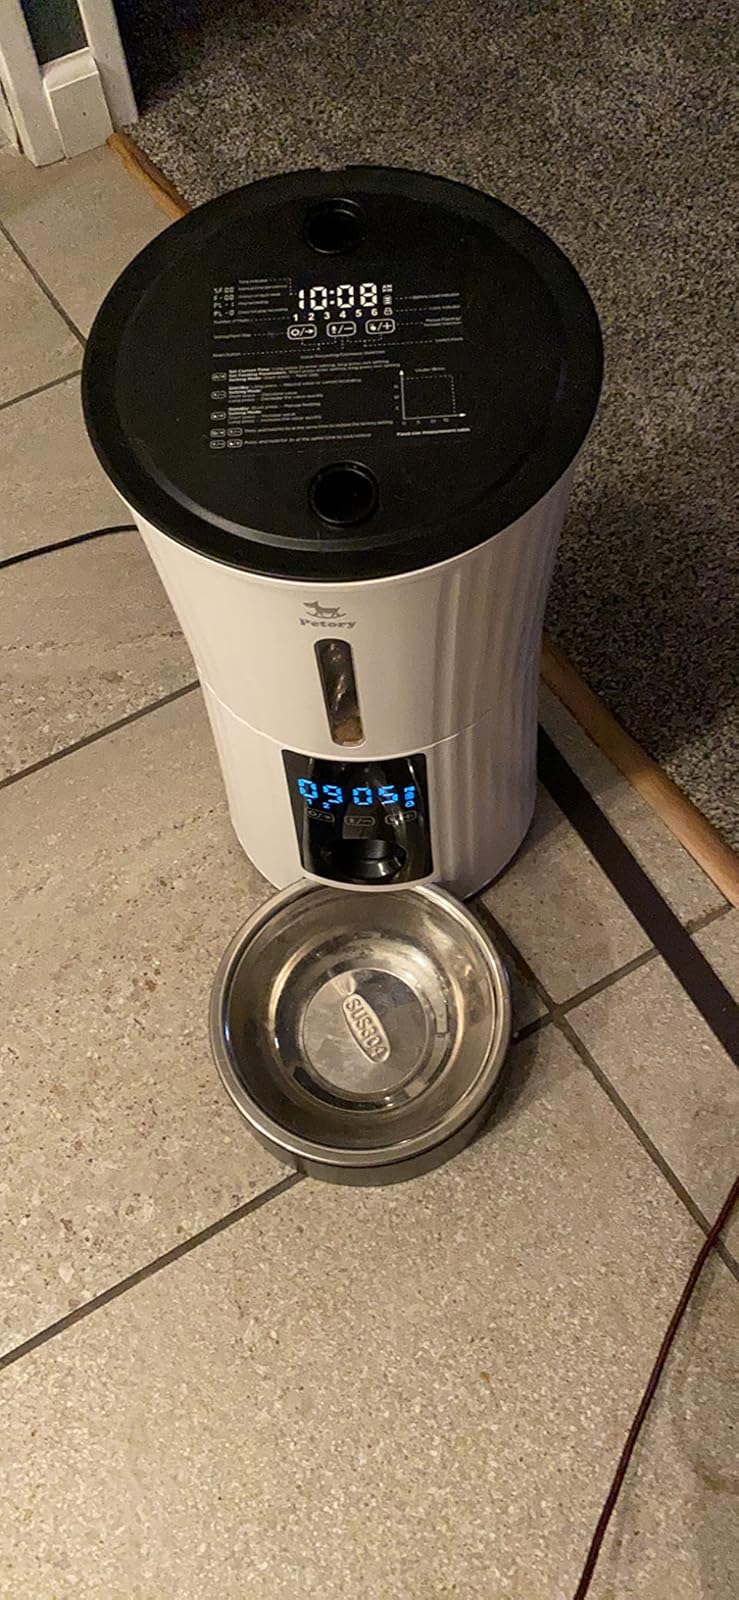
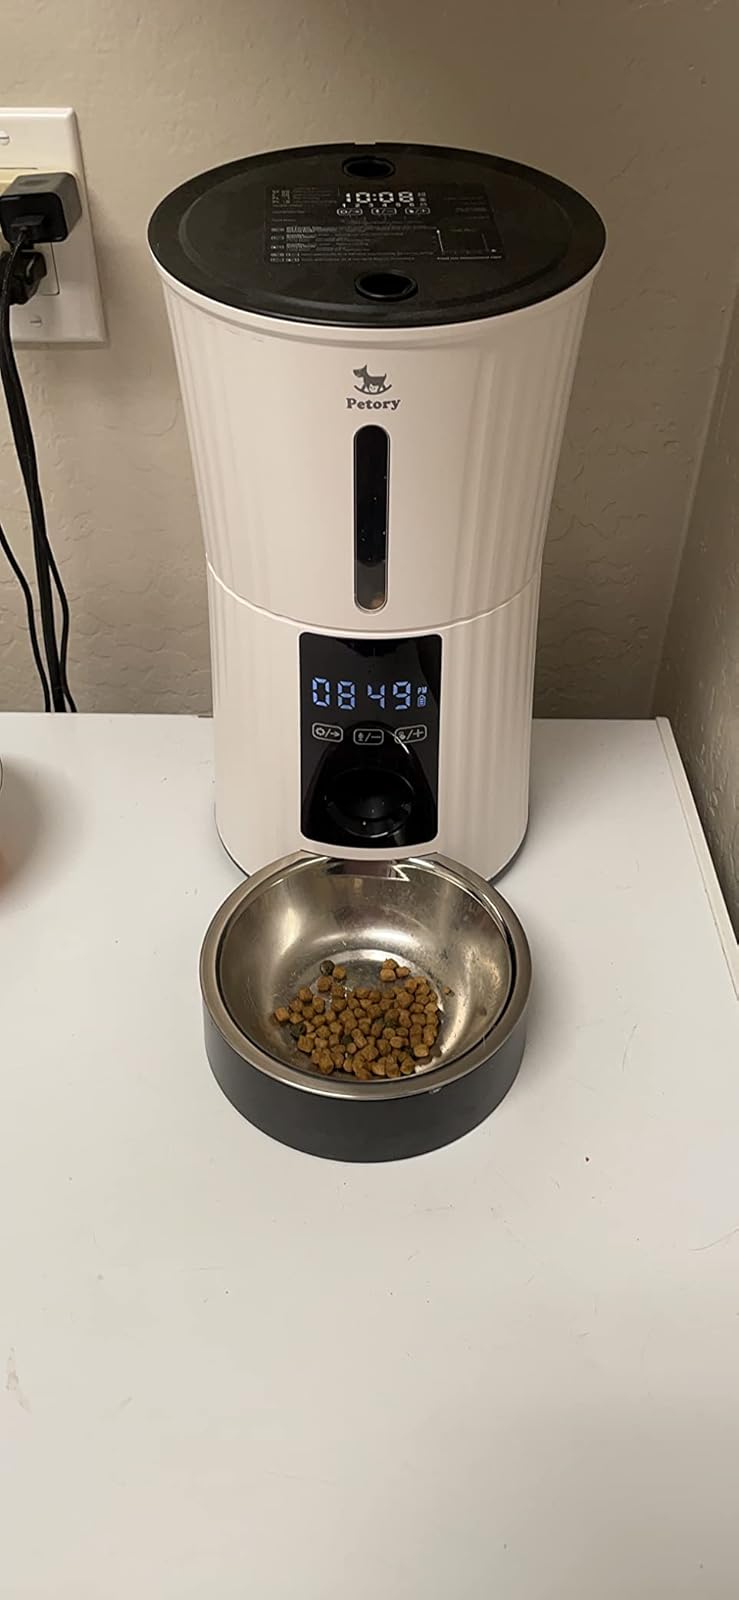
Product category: items_feeder
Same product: yes